Chris Woakes

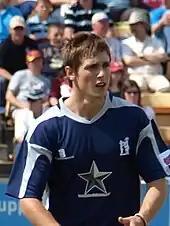
Woakes playing for Warwickshire in 2009

Woakes represented Warwickshire in one match during the 2006 season, during a West Indian tour of England. Woakes picked up three wickets in the match. He has since represented Warwickshire in the Second XI Championship.